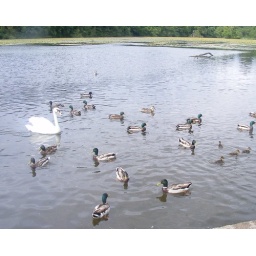
ducks in swan pond